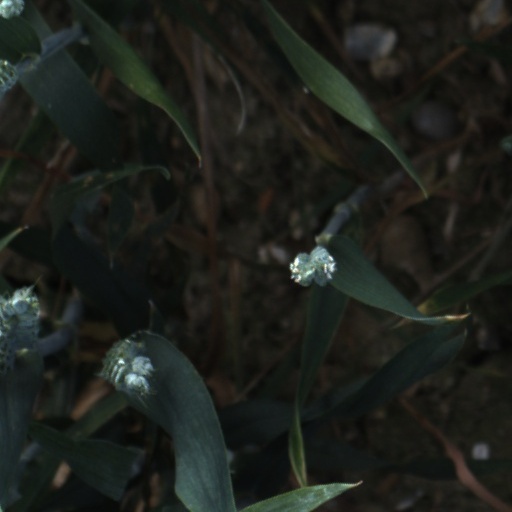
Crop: wheat